Troy Sachs

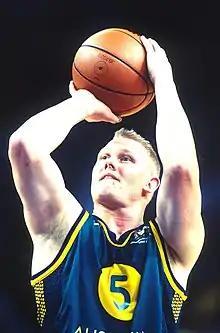
Sachs takes a free throw as part of the Australian men's wheelchair basketball team at the 2000 Summer Paralympics

Sachs was part of the Australian men's wheelchair basketball team at the 1992 Barcelona, 1996 Atlanta, 2000 Sydney, 2004 Athens, and 2008 Beijing Paralympics; he won gold medals with his team in 1996 and 2008, a silver medal in 2004, and his team finished 8th and 5th in 1992 and 2000, respectively.